Finland–United States relations

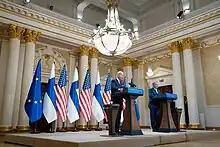
Presidents Joe Biden and Sauli Niinistö in press Conference at the Presidential Palace of Finland in Helsinki, Finland in July 2023

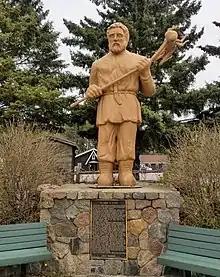
St. Urho, saint of Finland

President Donald Trump and First Lady